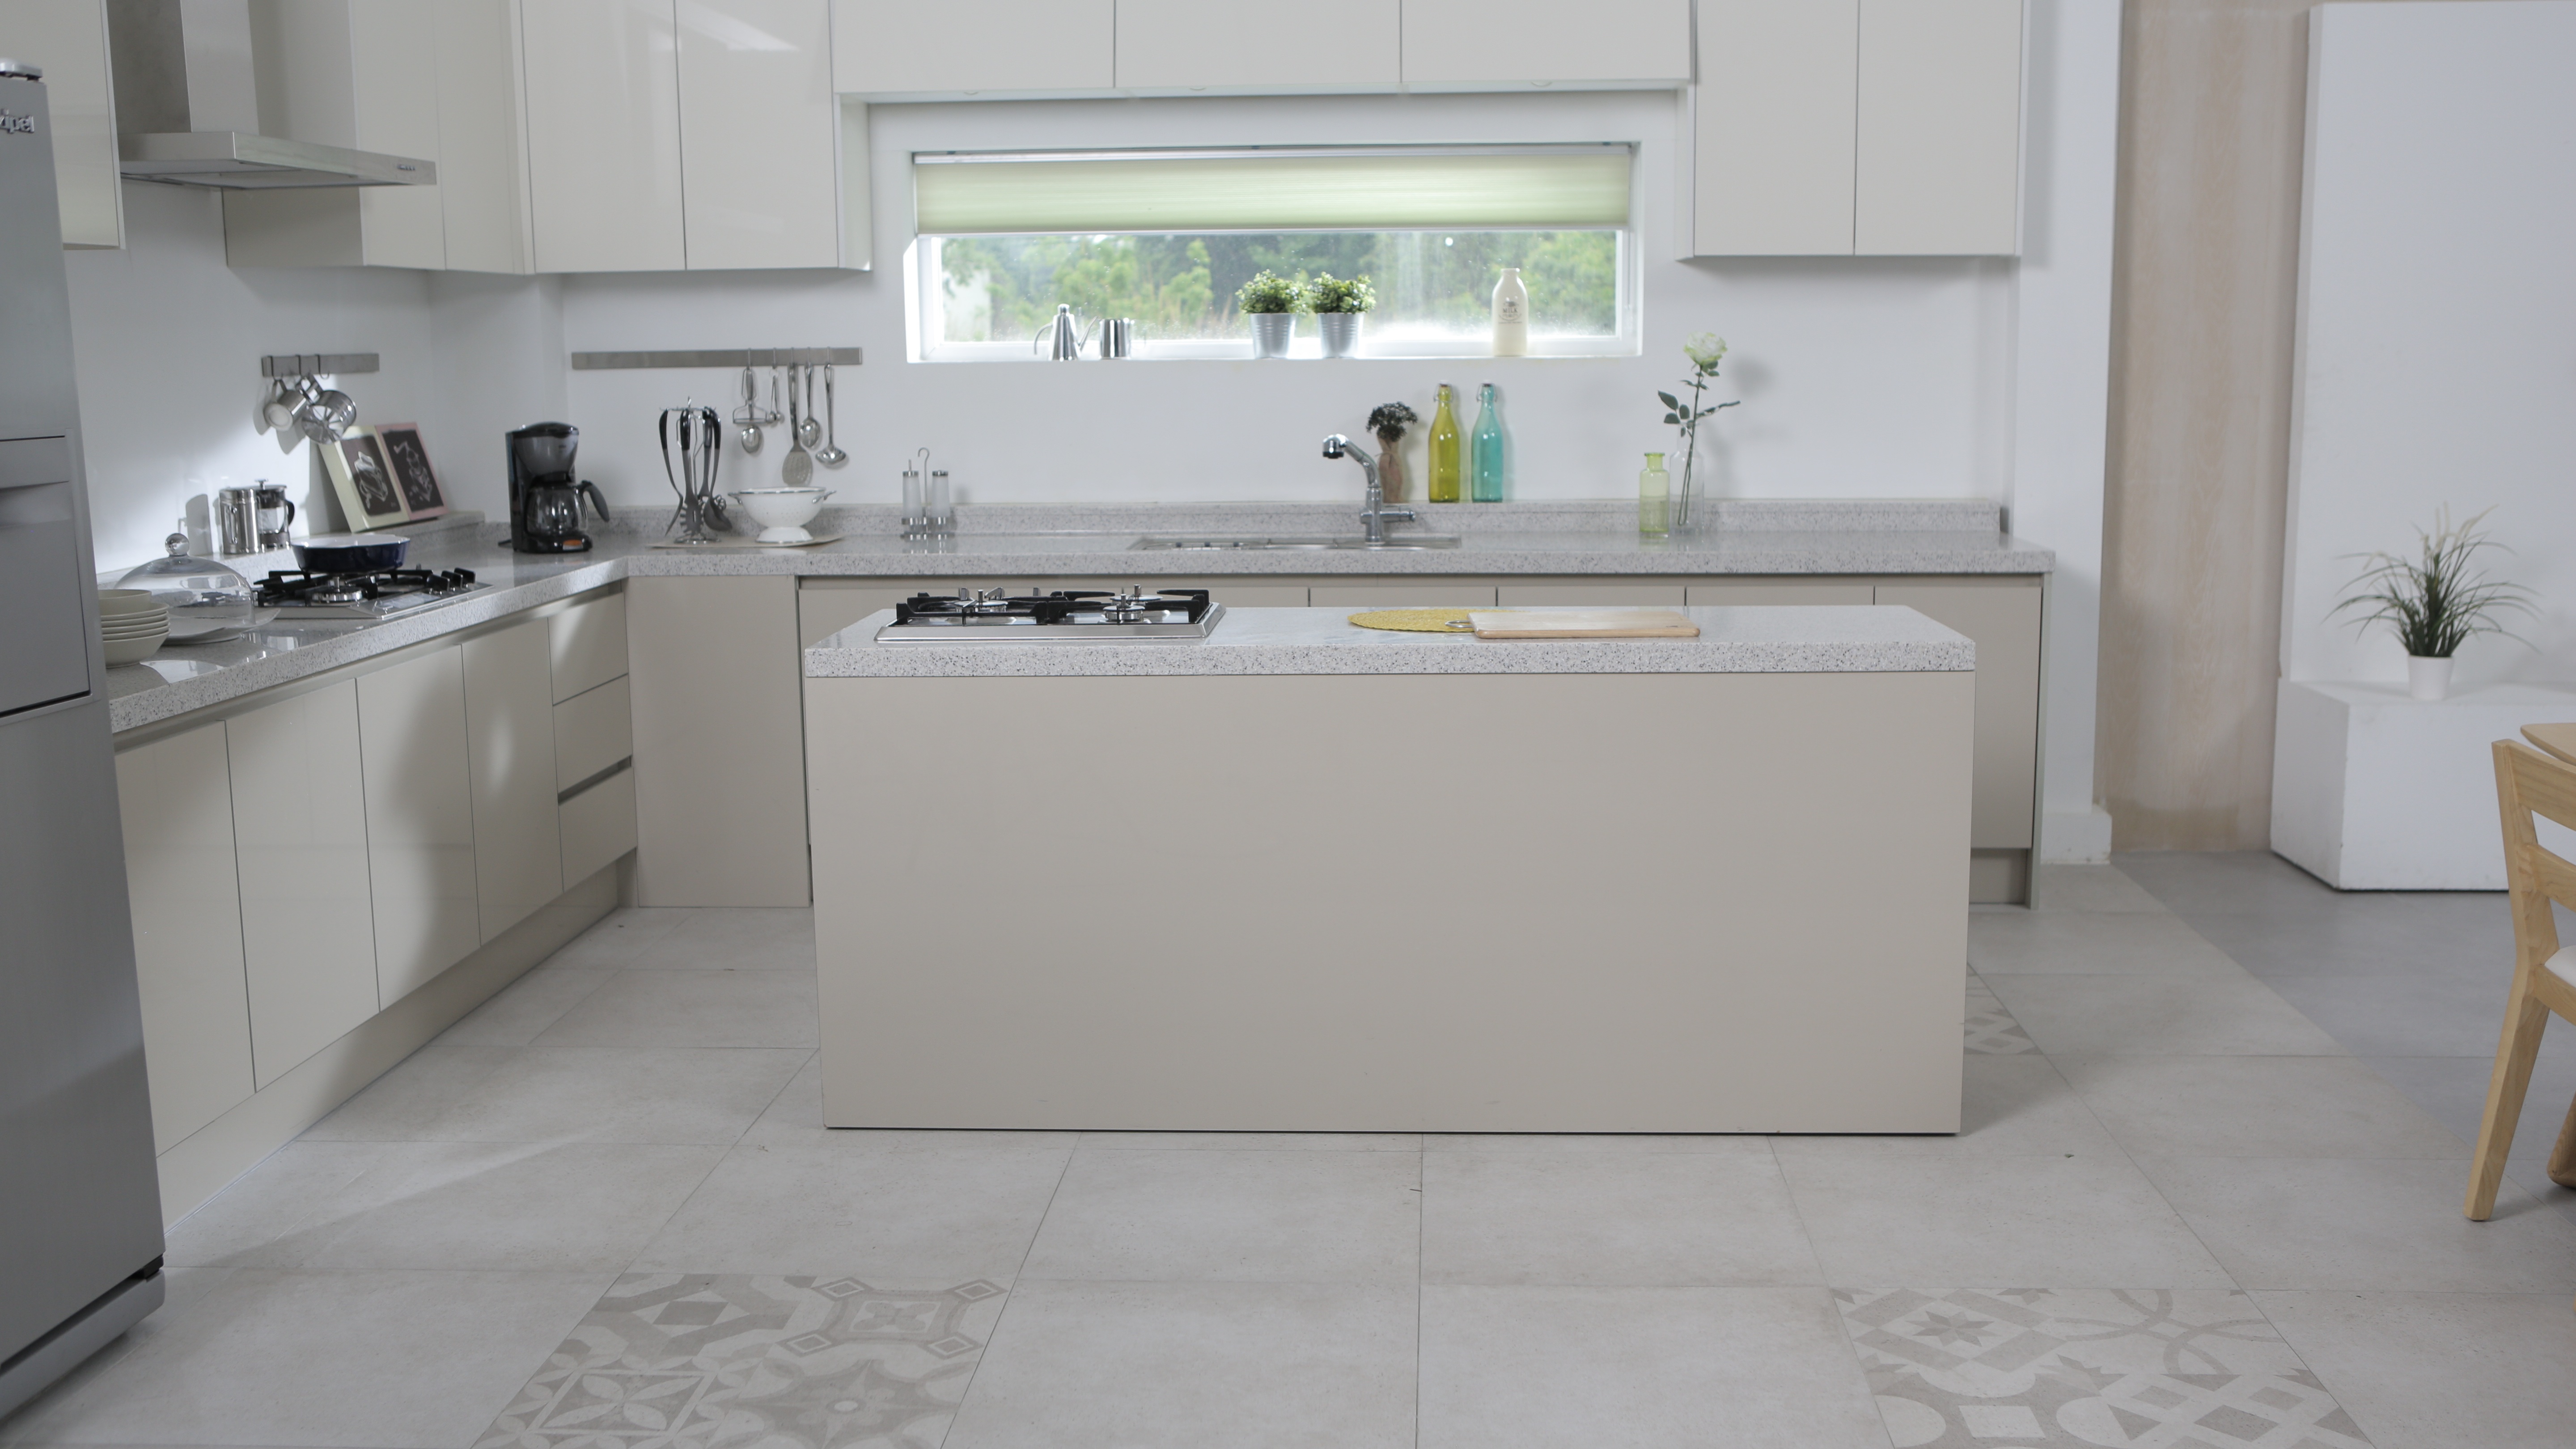
floor, home, cottage, space, kitchen, property, room, apartment, cuisine, countertop, interior design, design, real estate, dining table, flooring